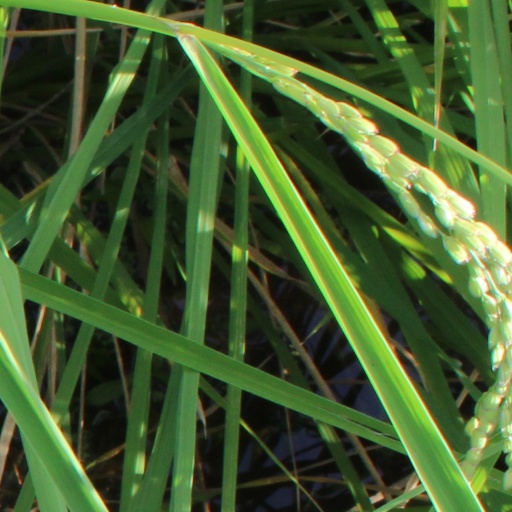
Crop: rice